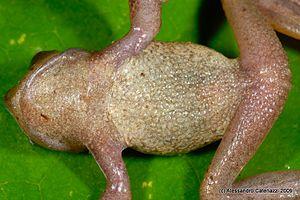
Gastrotheca antoniiochoai est une espèce d'amphibiens de la famille des Hemiphractidae.